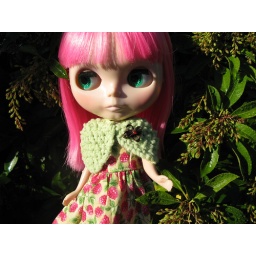
Magenta near the green things. &lt;em&gt;&lt;b&gt;(Shrug by Miss Modular / Neuart, dress by SewGrandmaCathy)&lt;/b&gt;&lt;/em&gt;